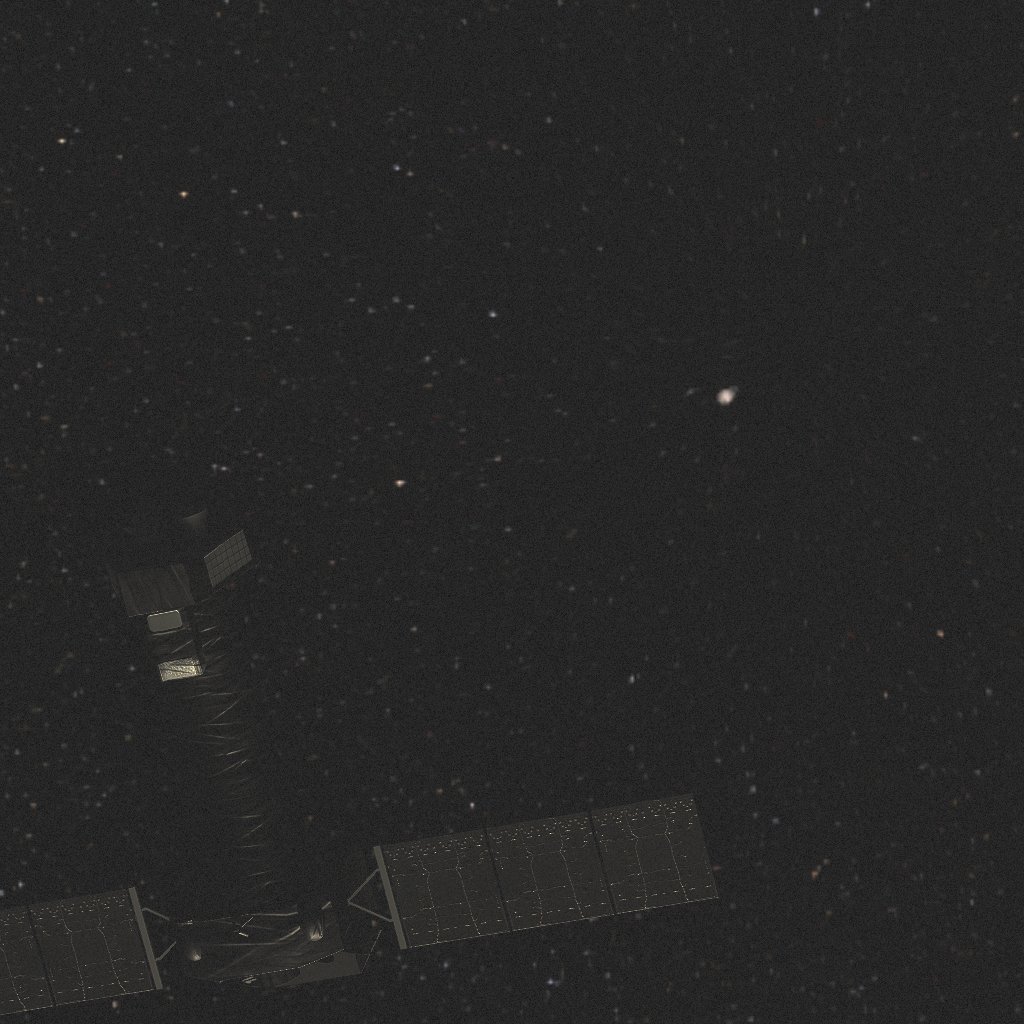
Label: xmm_newton